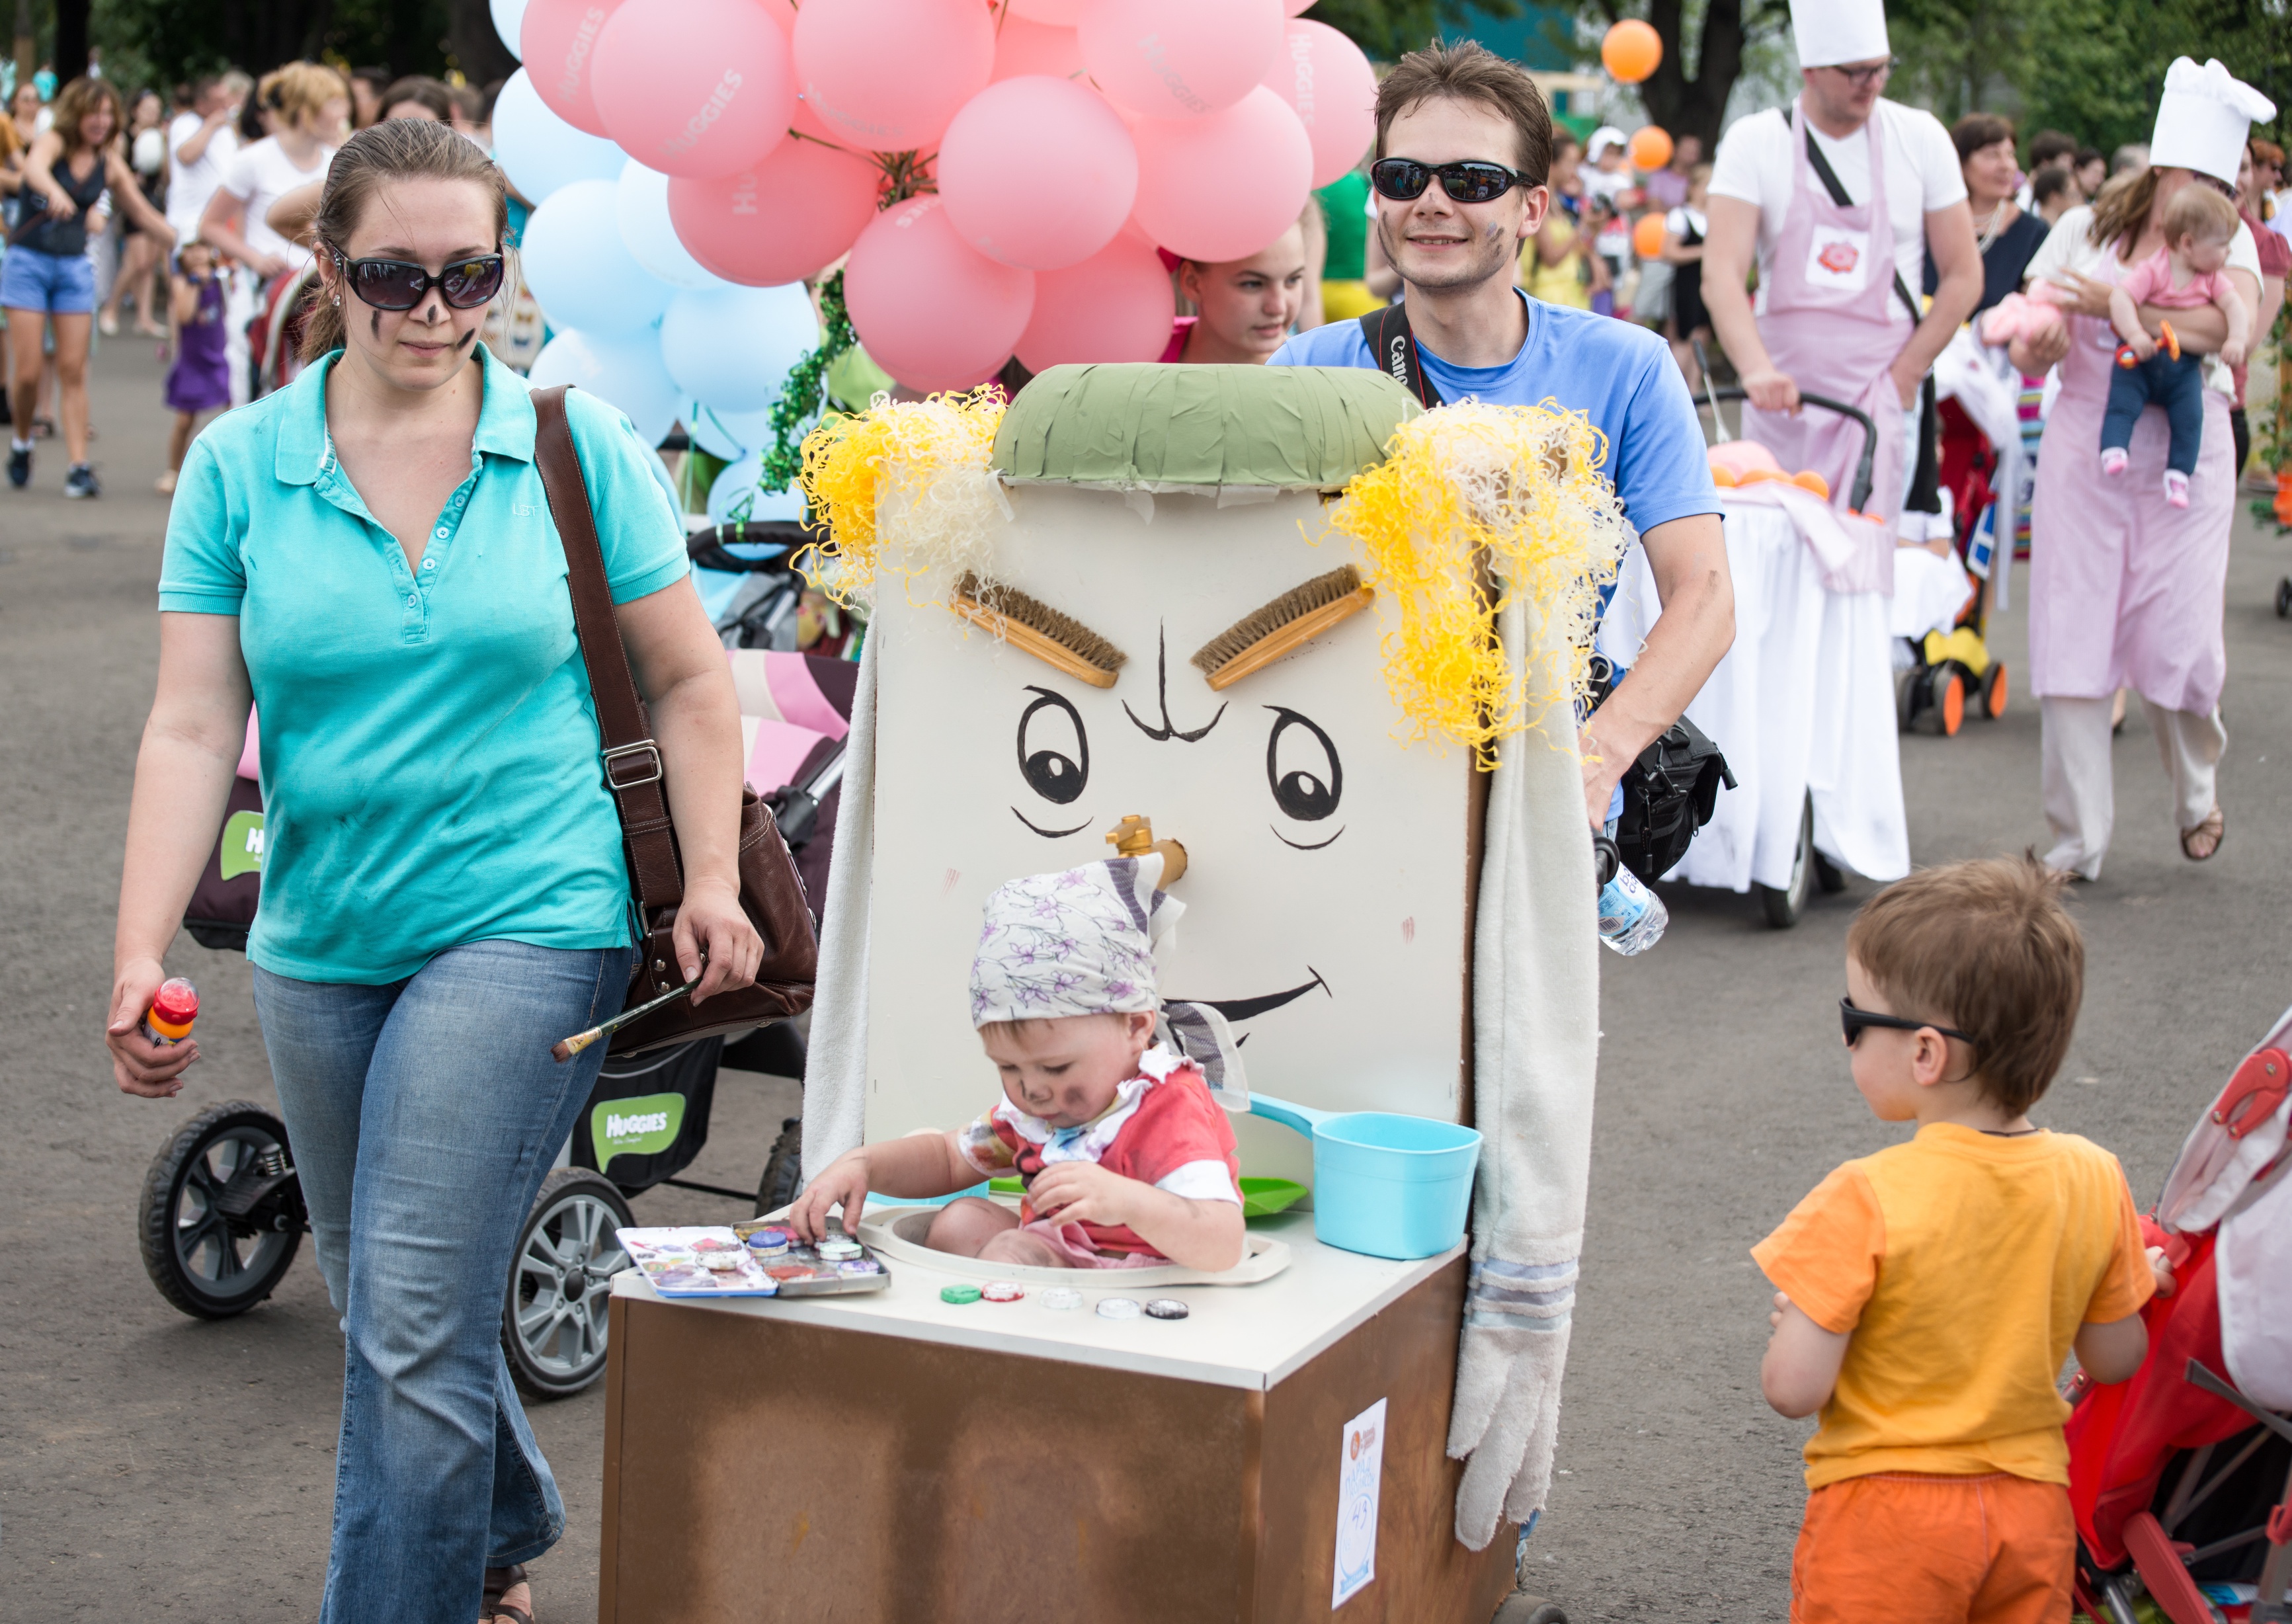
europe, carnival, park, nikon, festival, moscow, gorkypark, event, nikkor, russia, fair, d800, 70300mm, moskau, nikond800, moscou, 70300mmf4556gvr